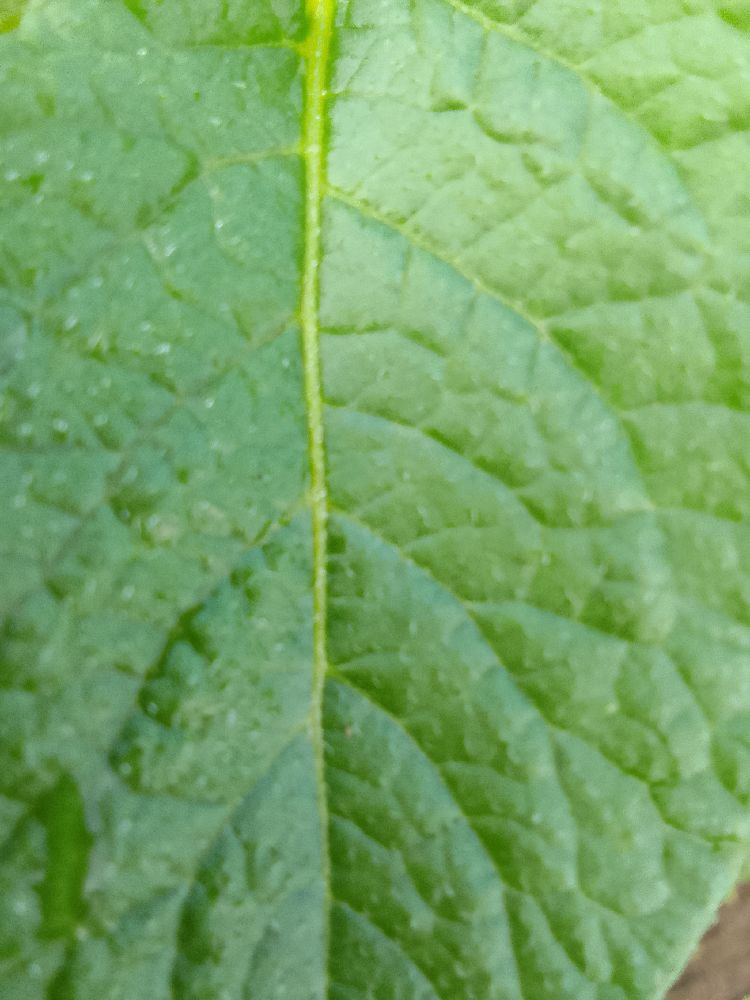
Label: Healthy